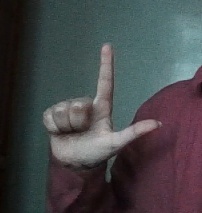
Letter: laam